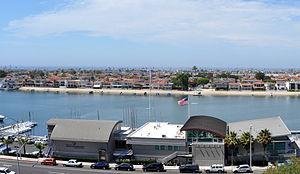
Le Flyer est un voilier de course au large qui a gagné la deuxième édition de la course autour du monde en équipage Whitbread around the World Race en 1977-1978, avec comme skipper son propriétaire, le Néerlandais Cornélius van Rietschoten. Rebaptisé Alaska Eagle, il court une seconde Whitbread sous pavillon des États-Unis en 1981-1982.